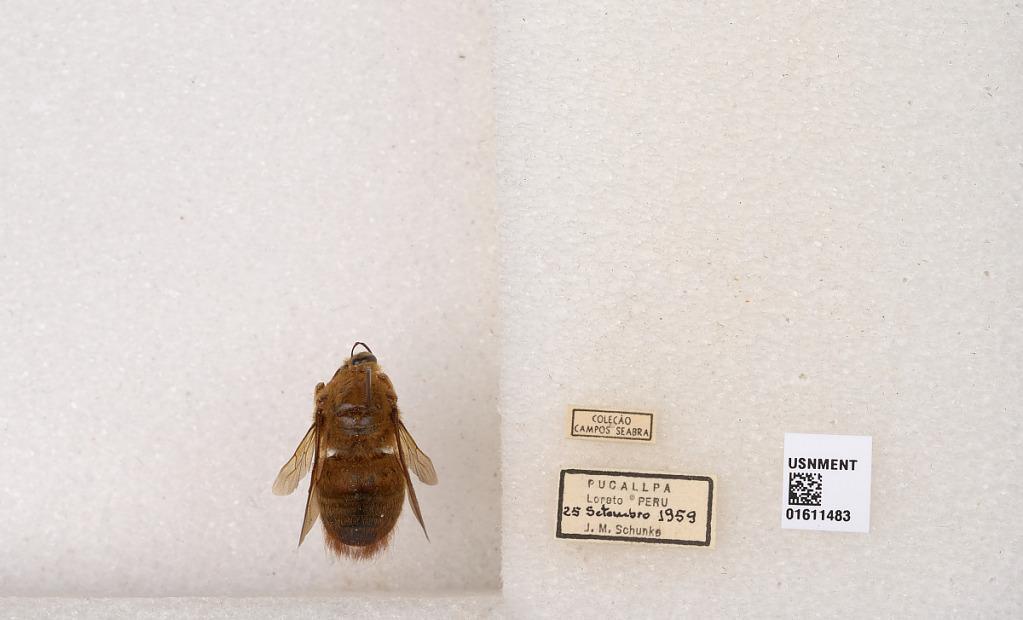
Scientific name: Xylocopa (Neoxylocopa) sp.
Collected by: R. Golbach
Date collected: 1959-9-25
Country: Peru
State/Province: Loreto
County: Maynas
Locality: Pucallpa